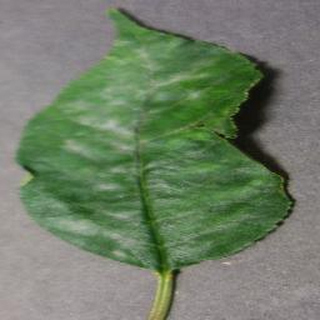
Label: cherry_powdery_mildew